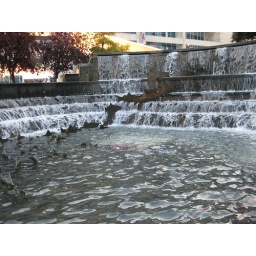
Fountain below CN Tower, Toronto, Ontario, with salmon swimming upstream